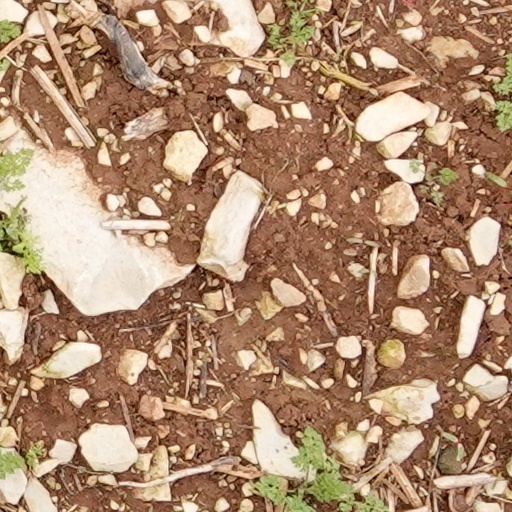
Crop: wheat